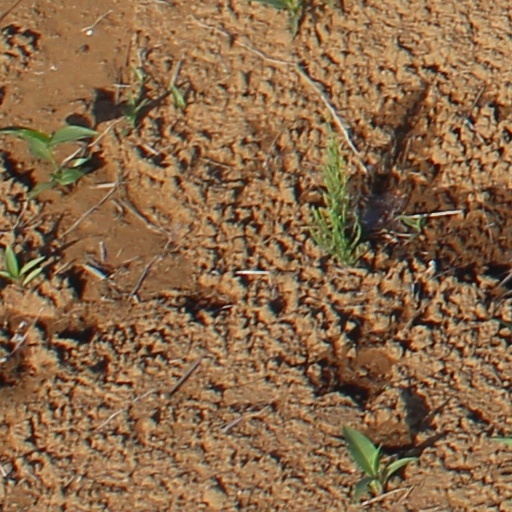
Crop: wheat